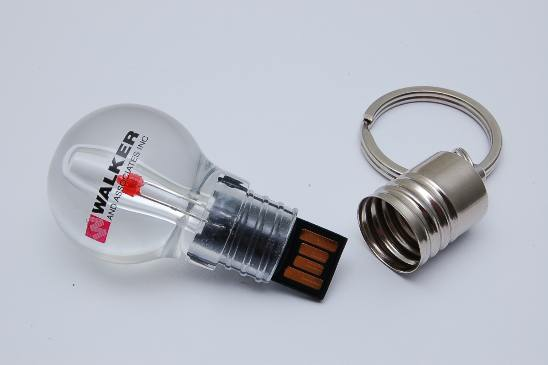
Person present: No